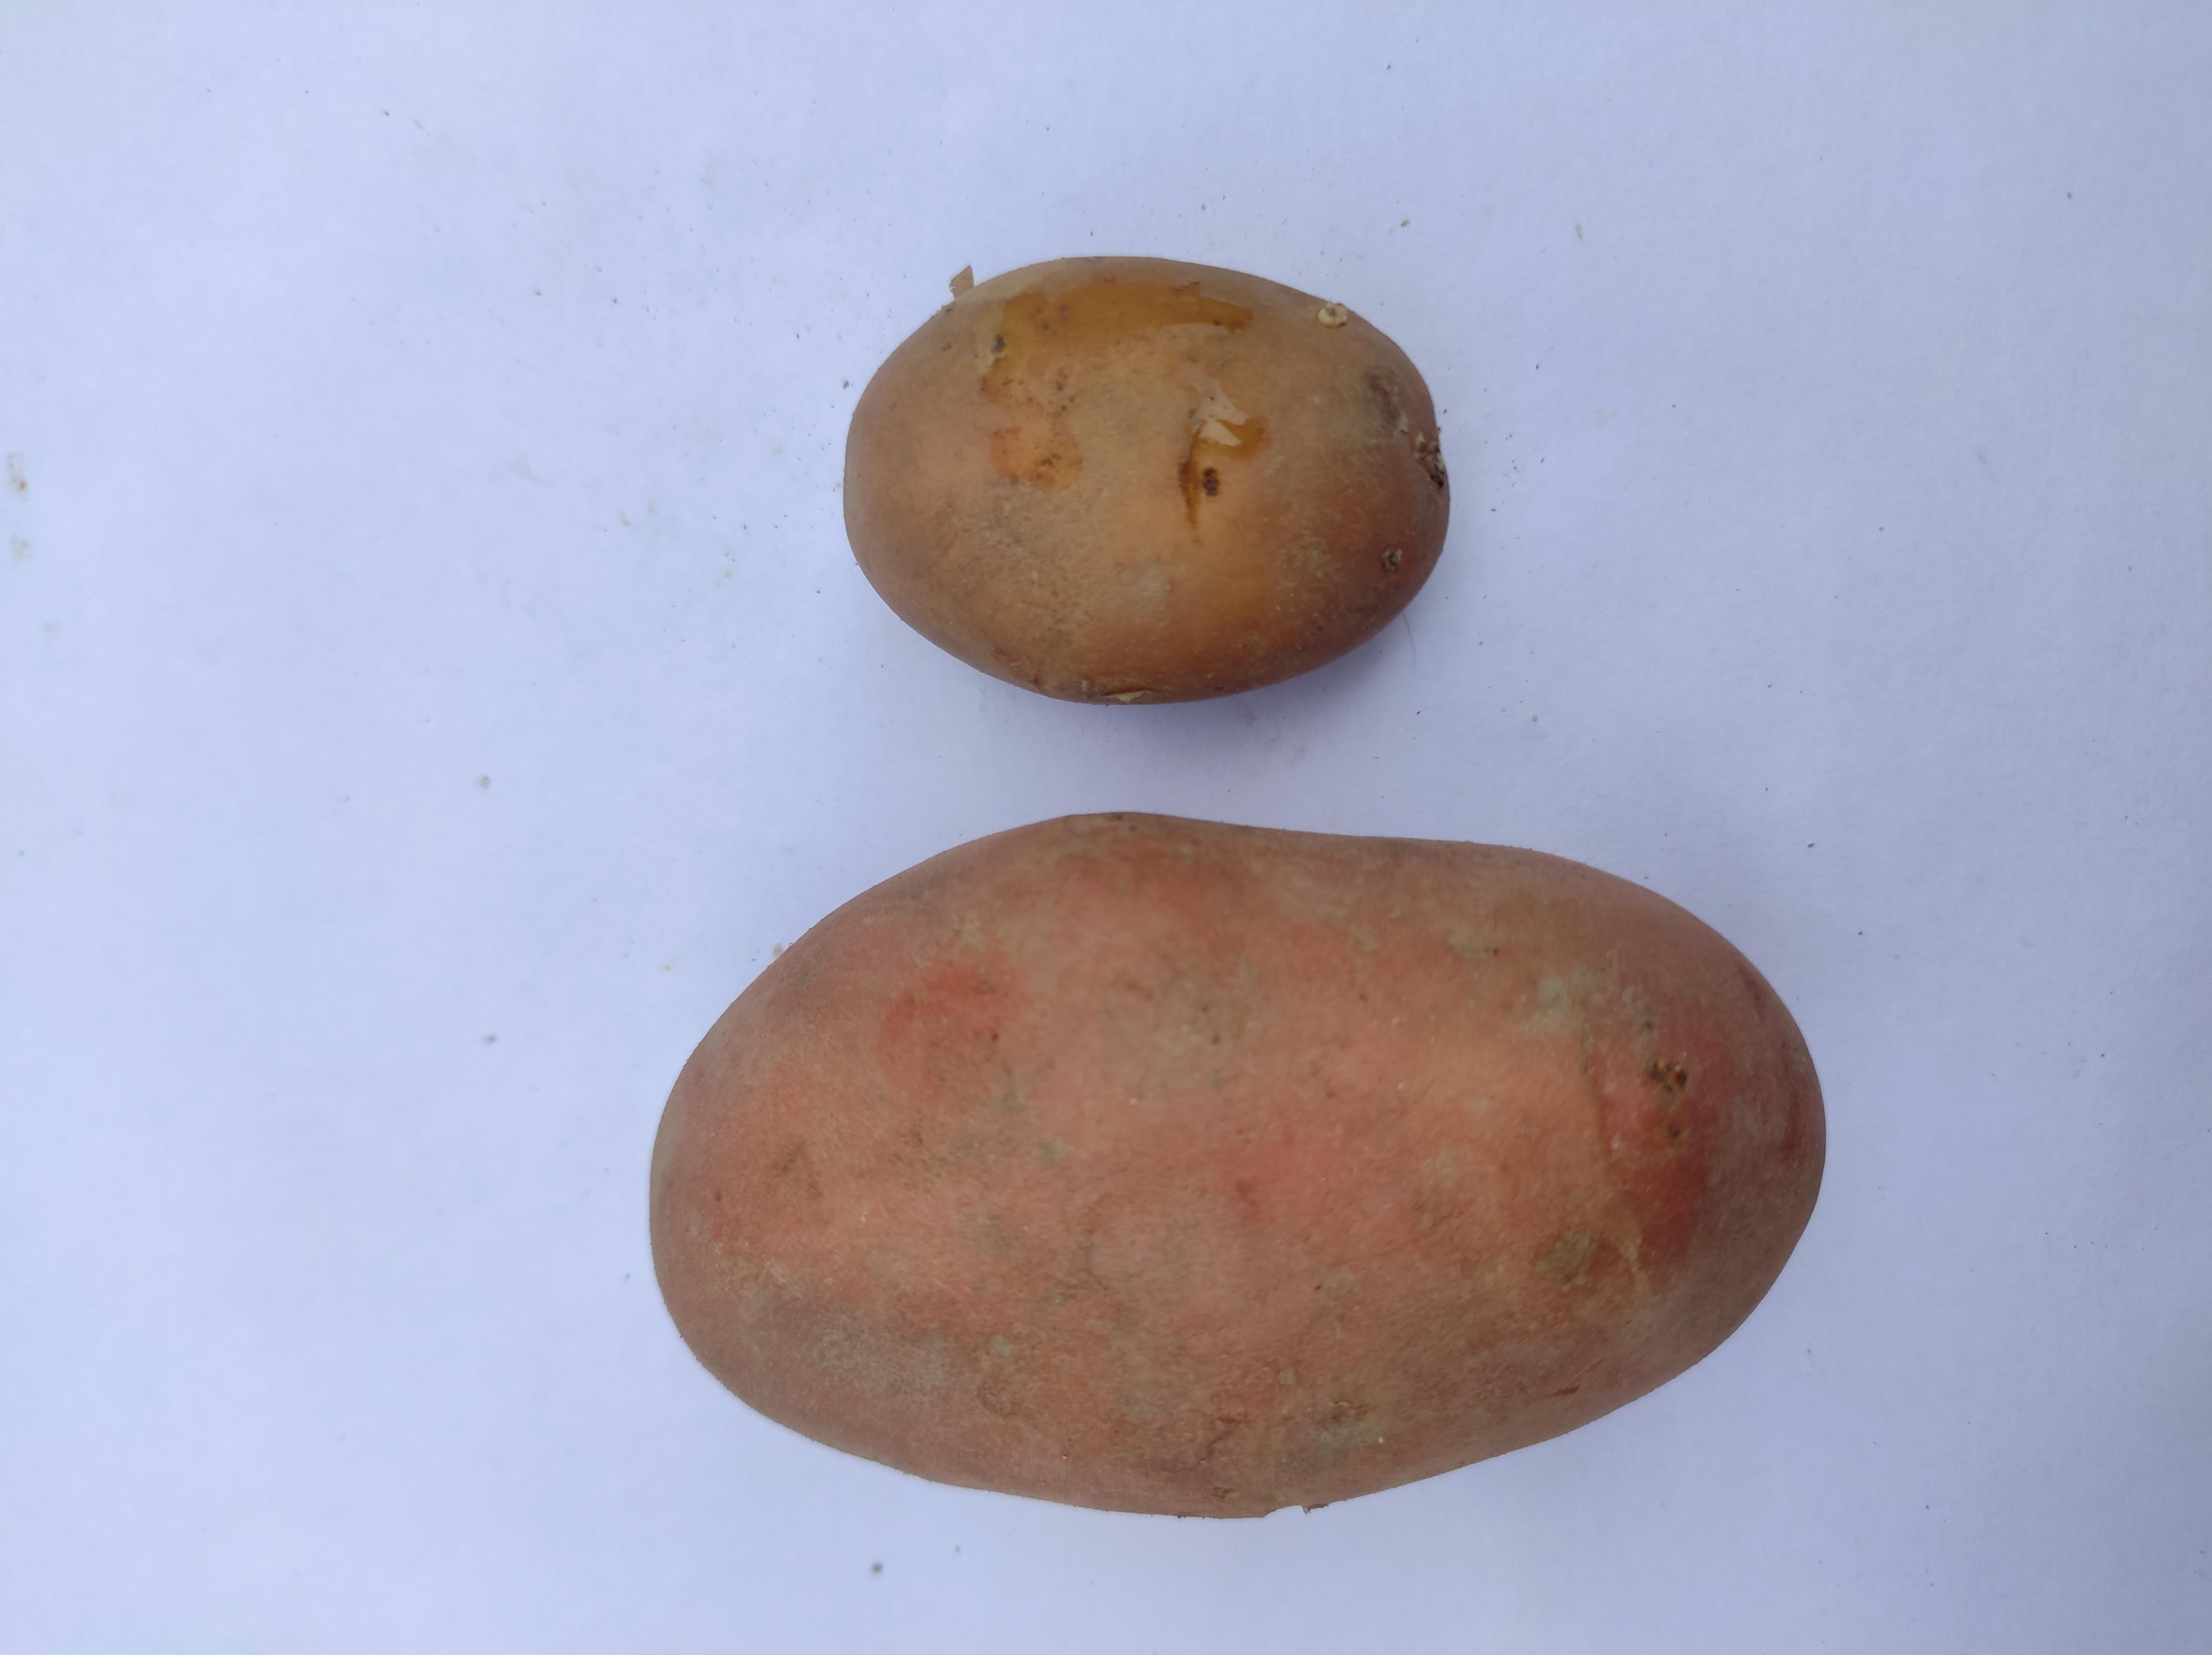
Label: Potato